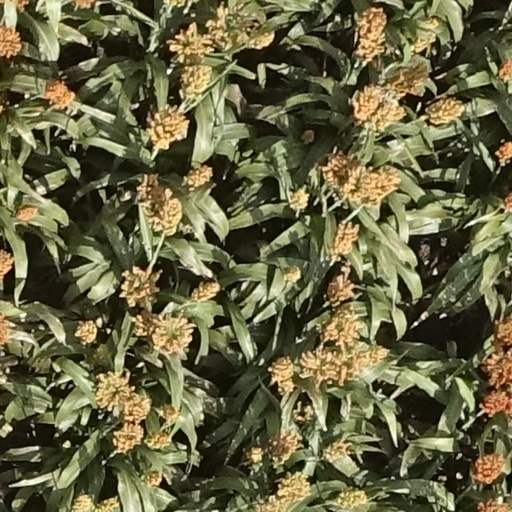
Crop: sorghum